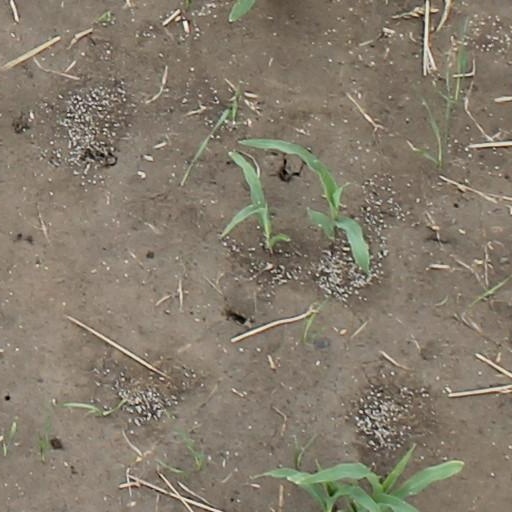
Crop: maize; corn